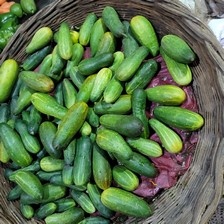
Label: cucumber